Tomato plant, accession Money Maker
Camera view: bottom (45 deg); turntable rotation: 150 degrees
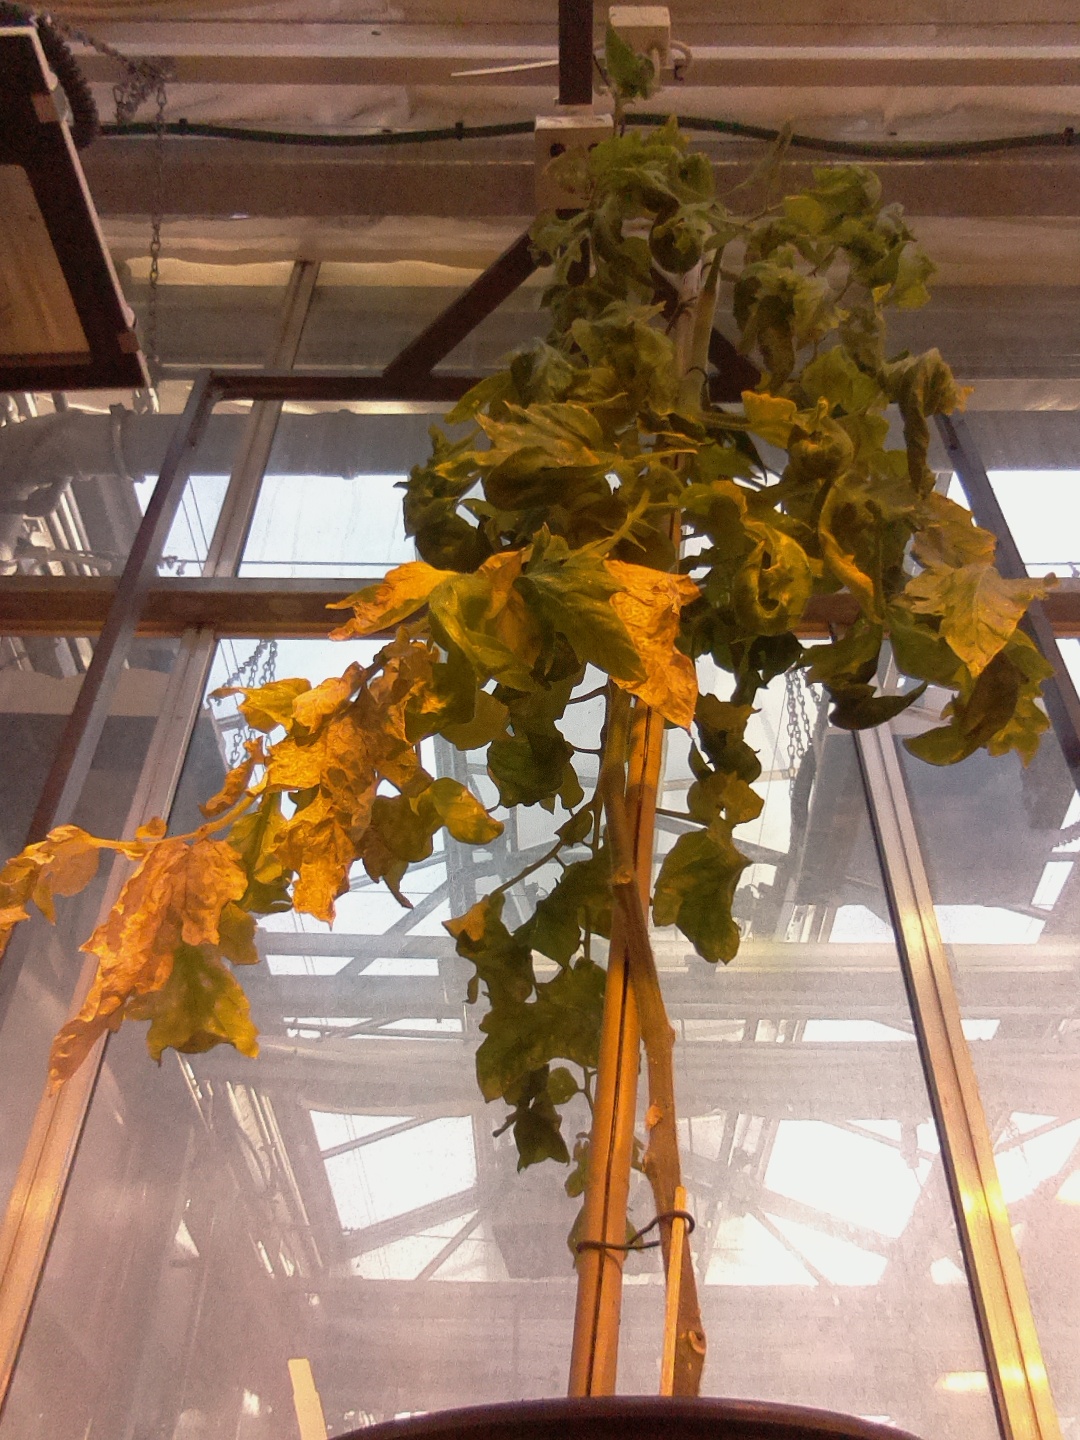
BBCH growth stage 81: 10%-20% of fruits show typical fully ripe color